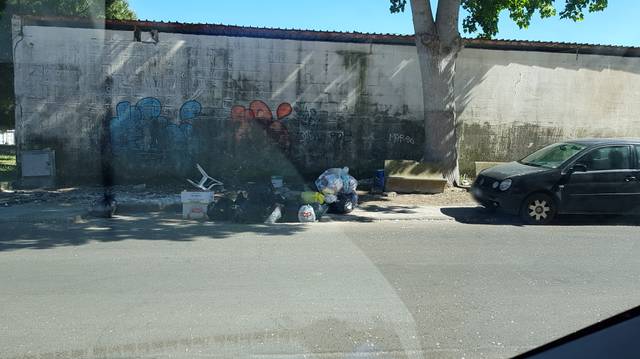
Region: Italy
Coordinates: 40.623, 17.95